Francis Peabody Magoun

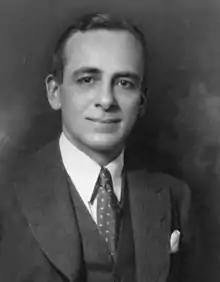
Francis P. Magoun Jr. in 1930

Upon his return to the United States, he was appointed instructor in Comparative Literature at Harvard (1919); during this period, he completed his PhD in philology at Harvard University with his 1923 dissertation on two English version of the "Historia de preliis". His work was also part of the literature event in the art competition at the 1936 Summer Olympics.